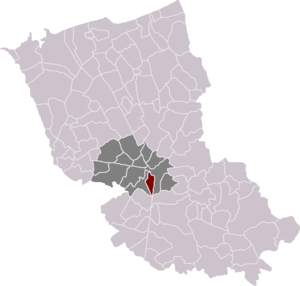
Oxelaëre est une commune française située dans le département du Nord, en région Hauts-de-France.